Miu Hirano

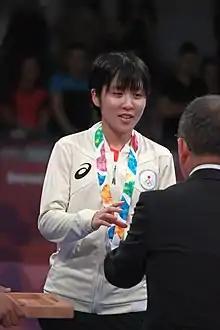
Hirano at the 2018 Summer Youth Olympics

(born 14 April 2000) is a Japanese table tennis player. She won Women's World Cup in 2016 as the youngest ever winner. She won the women's singles at the 2017 Asian Table Tennis Championships by sweeping away three top Chinese players. She competed at the 2020 Summer Olympics, winning a silver medal in women's team event.